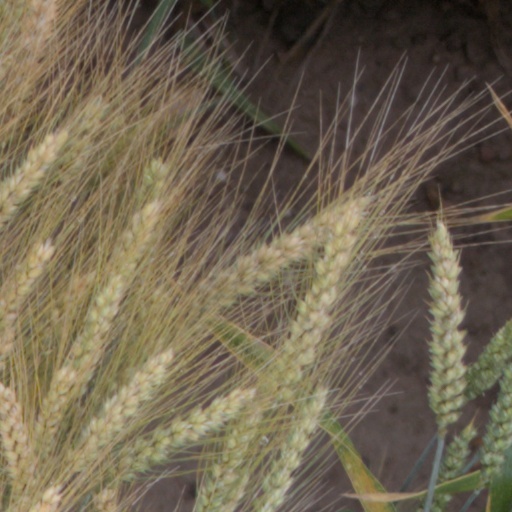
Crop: wheat